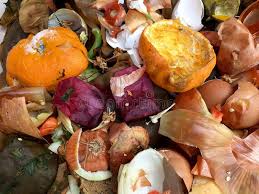
Waste category: biological